Jay Tuck

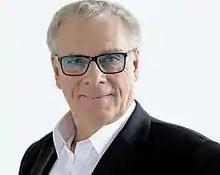
Jay Tuck

Jay Nelson Tuck, Jr. (born April 25, 1945) is an American journalist, television producer, author, voice talent and lecturer.